Francisco Campana

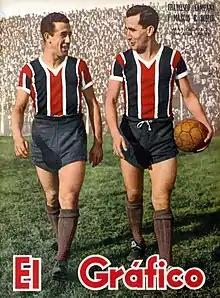

Francisco Campana (9 May 1925 – 23 January 1985) was an Argentine footballer. He played in one match for the Argentina national football team in 1947. He was also part of Argentina's squad for the 1947 South American Championship.